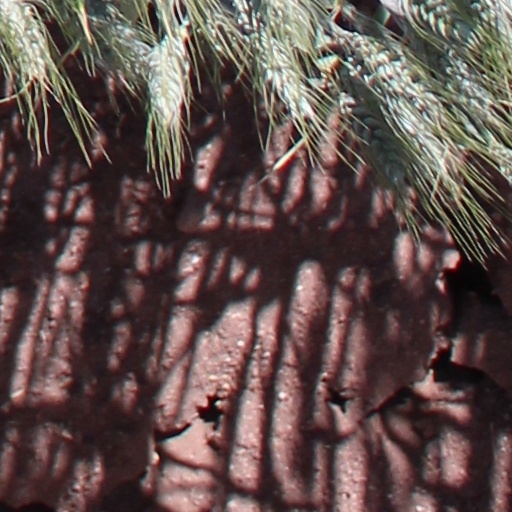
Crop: wheat